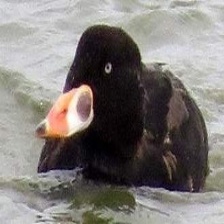
Species: SURF SCOTER
Scientific name: MELANITTA PERSPICILLATA
ImageNet parent category: drake